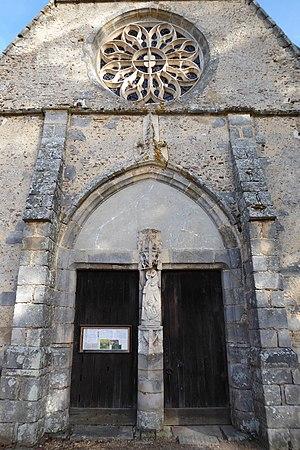
façade ouest de l'église Saint-Rémy, Faverolles, Eure-et-Loir, France.
Faverolles est une commune française située dans le département d'Eure-et-Loir en région Centre-Val de Loire.